Yasujirō Shimazu

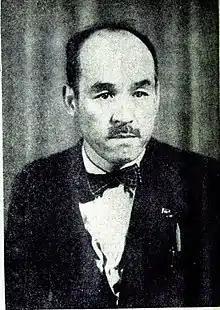
Yasujirō Shimazu in 1939

was a Japanese film director and screenwriter, and a pioneer of the "shōshimin-eiga" (common people drama) genre at the Shōchiku studios in pre-World War II Japan.